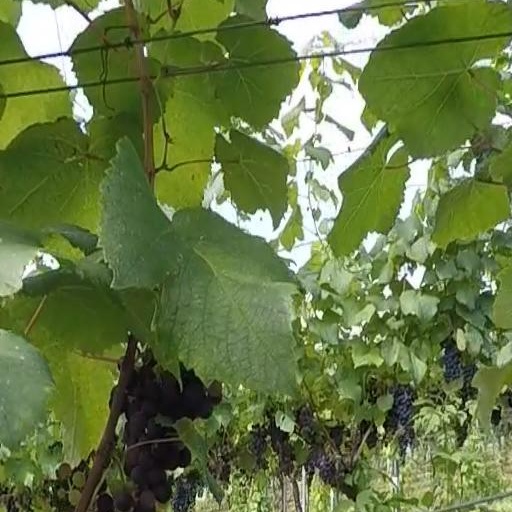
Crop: grape